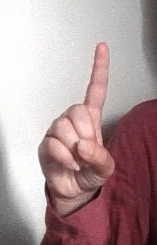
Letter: bb